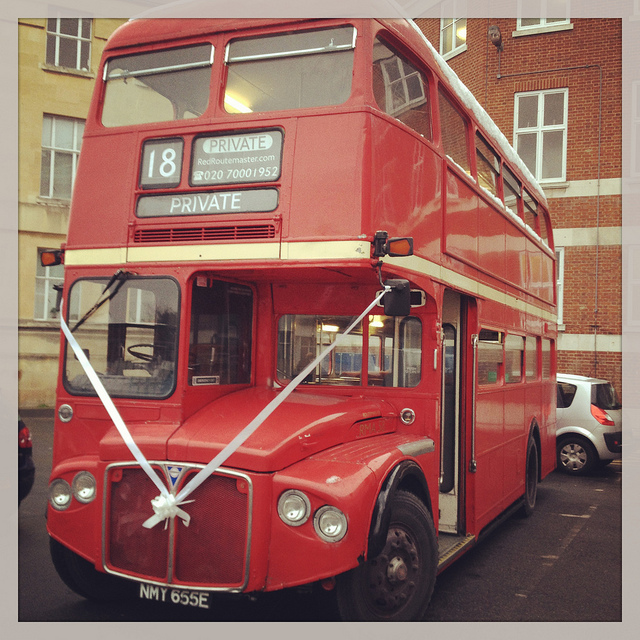
A red double decker bus parked in front of a tall building.

a red double decker bus with a white ribbon on it

a red bus being parked besides a brown building

A red double decker bus that is parked in a parking lot.

Old double decker bus parked in a lot.